Otis Birdsong

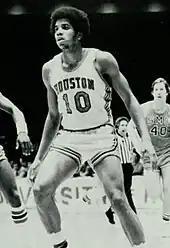
Birdsong at Houston.

In addition to receiving All-American honors, Birdsong was named to the All-Southwest Conference team in 1976 and 1977. Additionally, he was named District VI Player of the Year (encompassing Texas, Oklahoma and Arkansas) by the United States Basketball Writers Association. He was a member of the USBWA's All-District VI Team in 1975, 1976 and 1977, and he was team captain both his junior and senior years. During his four seasons with the Cougars, the team compiled a 79–38 record. He left the University of Houston as the school's second leading all-time scorer with 2,832 total college career points.